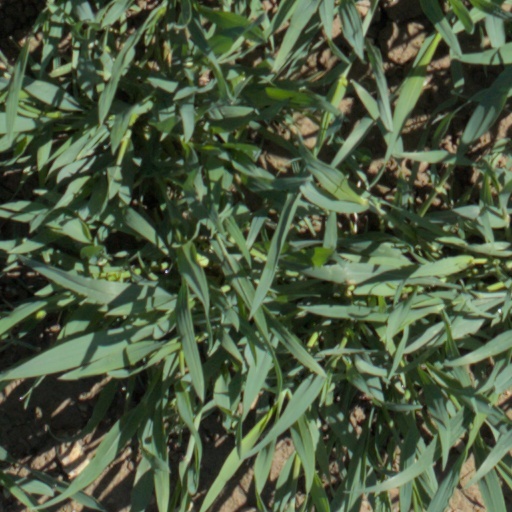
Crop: wheat